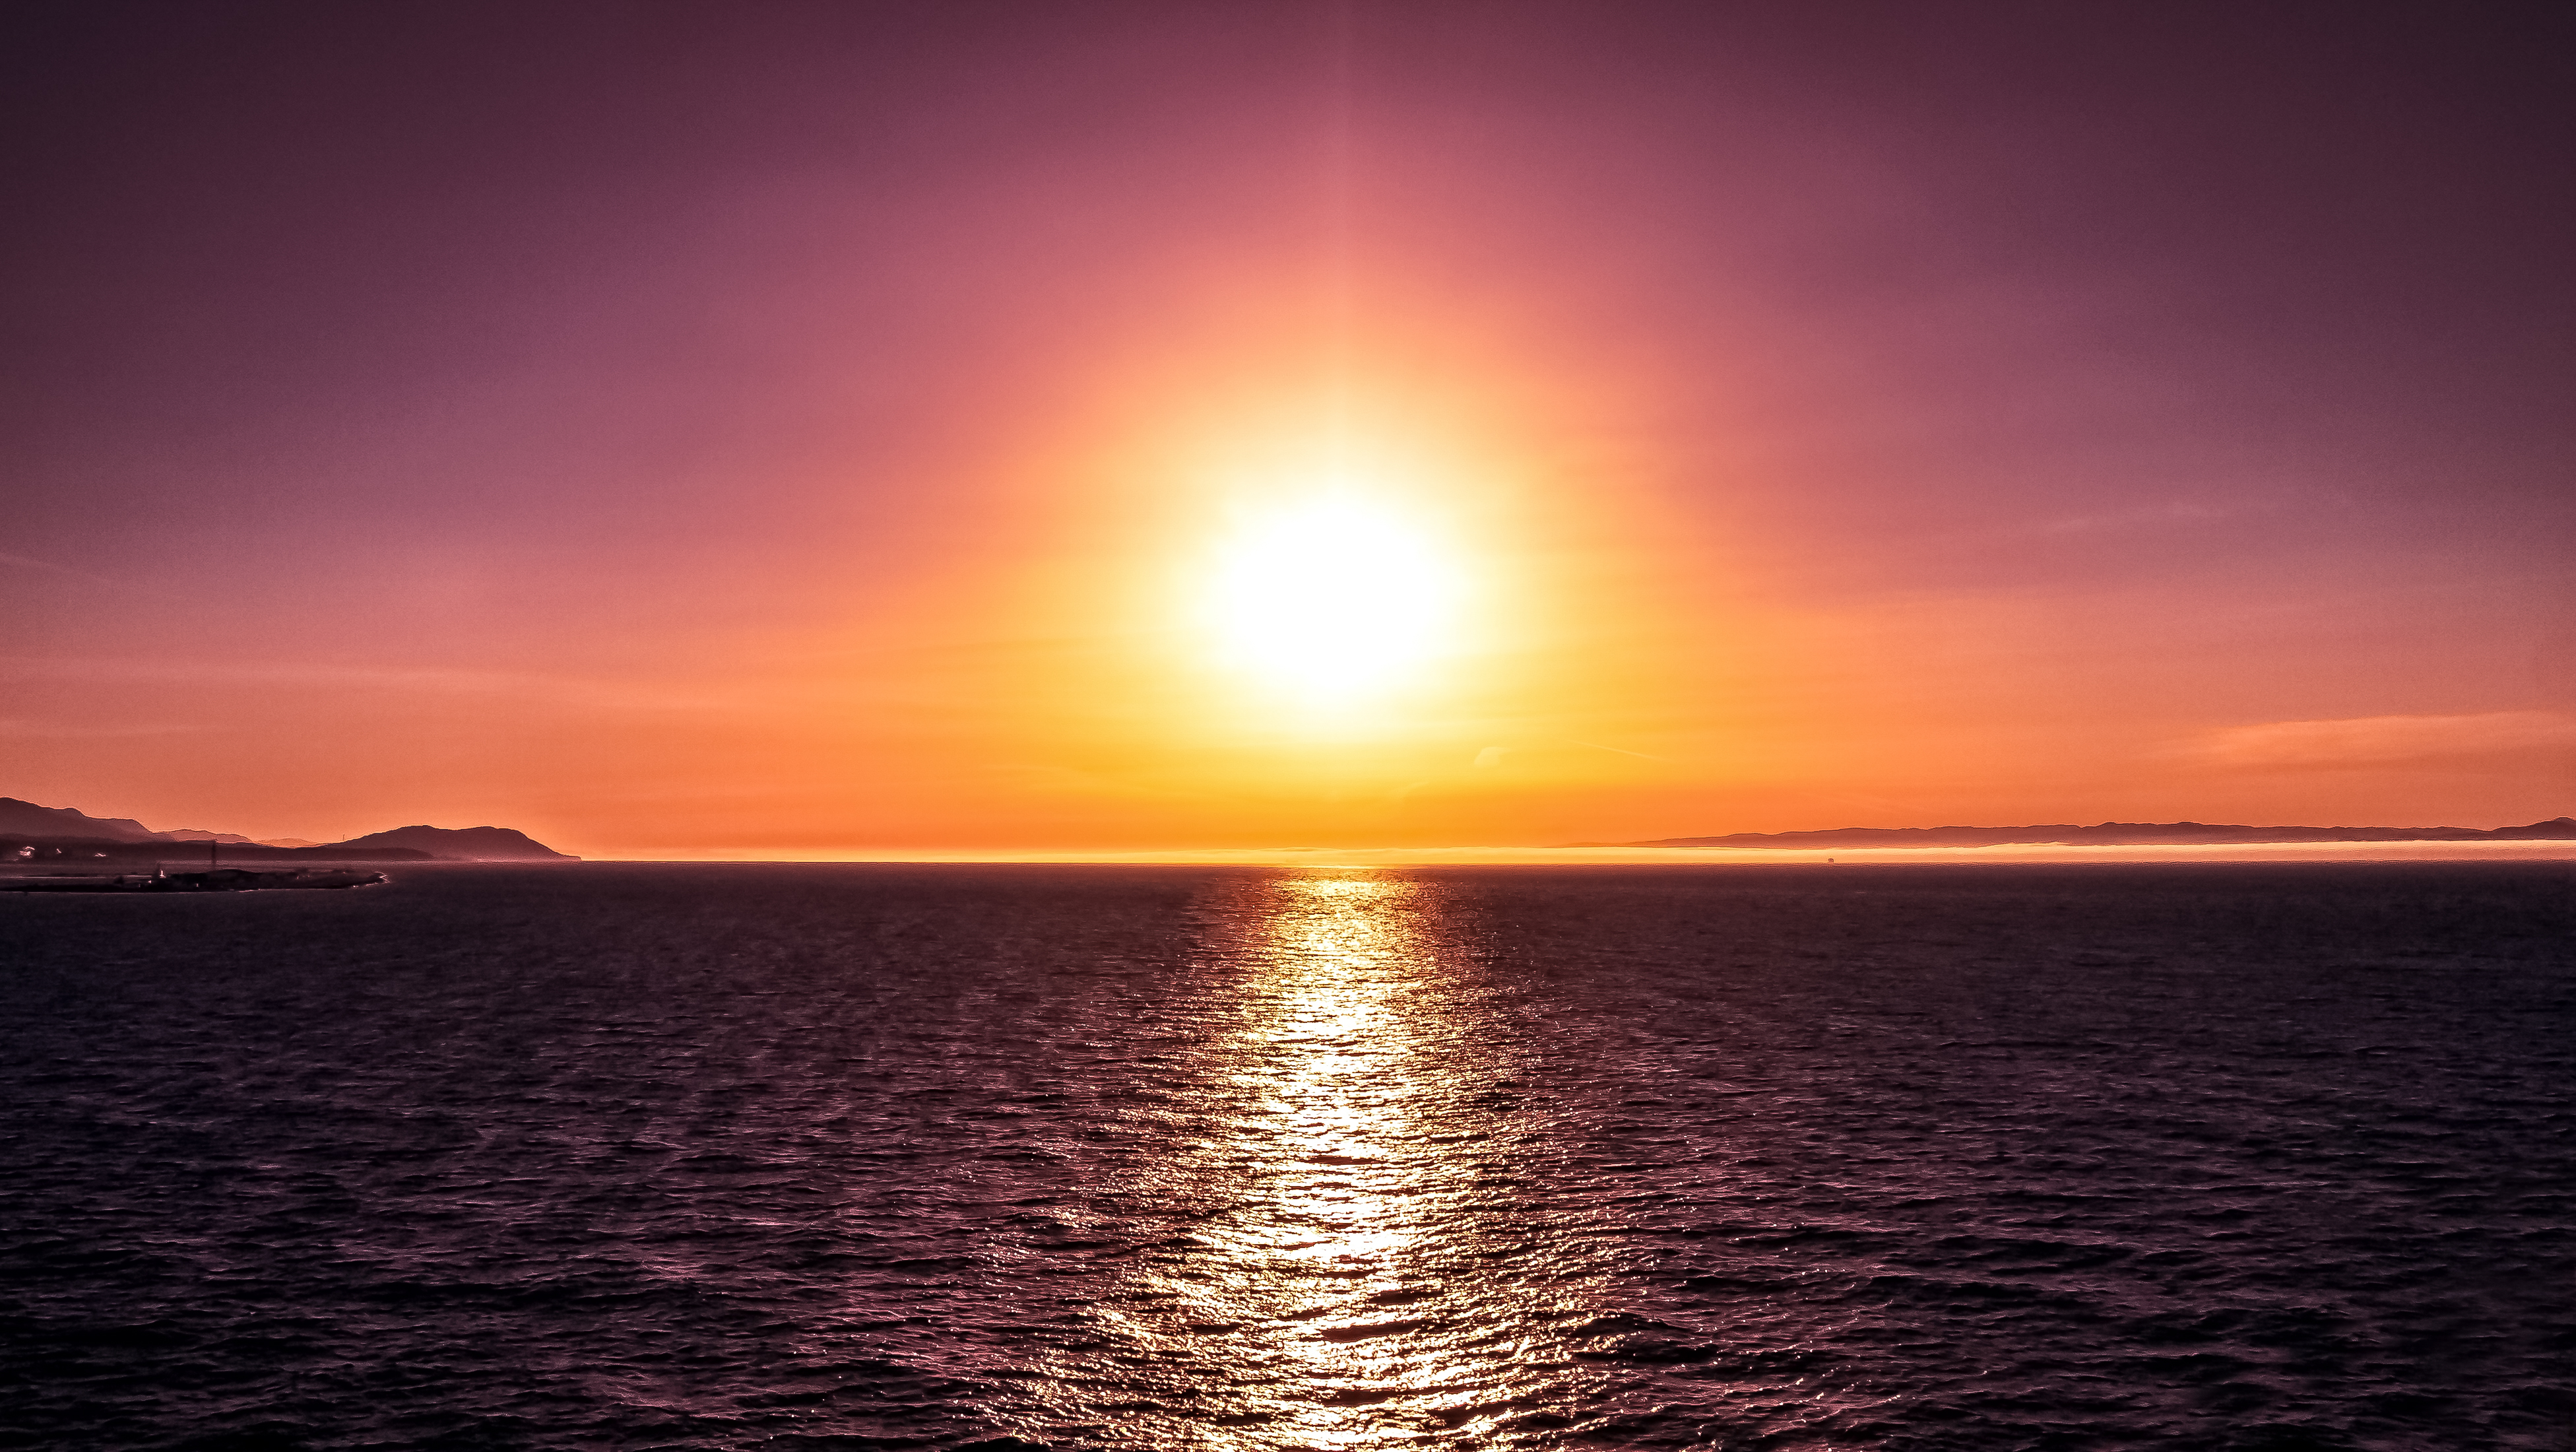
landscape, sea, coast, water, ocean, horizon, light, sun, sunrise, sunset, sunlight, purple, dawn, dusk, evening, orange, reflection, red, desktop, yellow, washington, cruise, inside, hdr, colors, background, minimalist, violet, sail, beauty, surreal, poster, scene, minimal, pacific, vibrant, alaska, juneau, inspirational, afterglow, red sky at morning